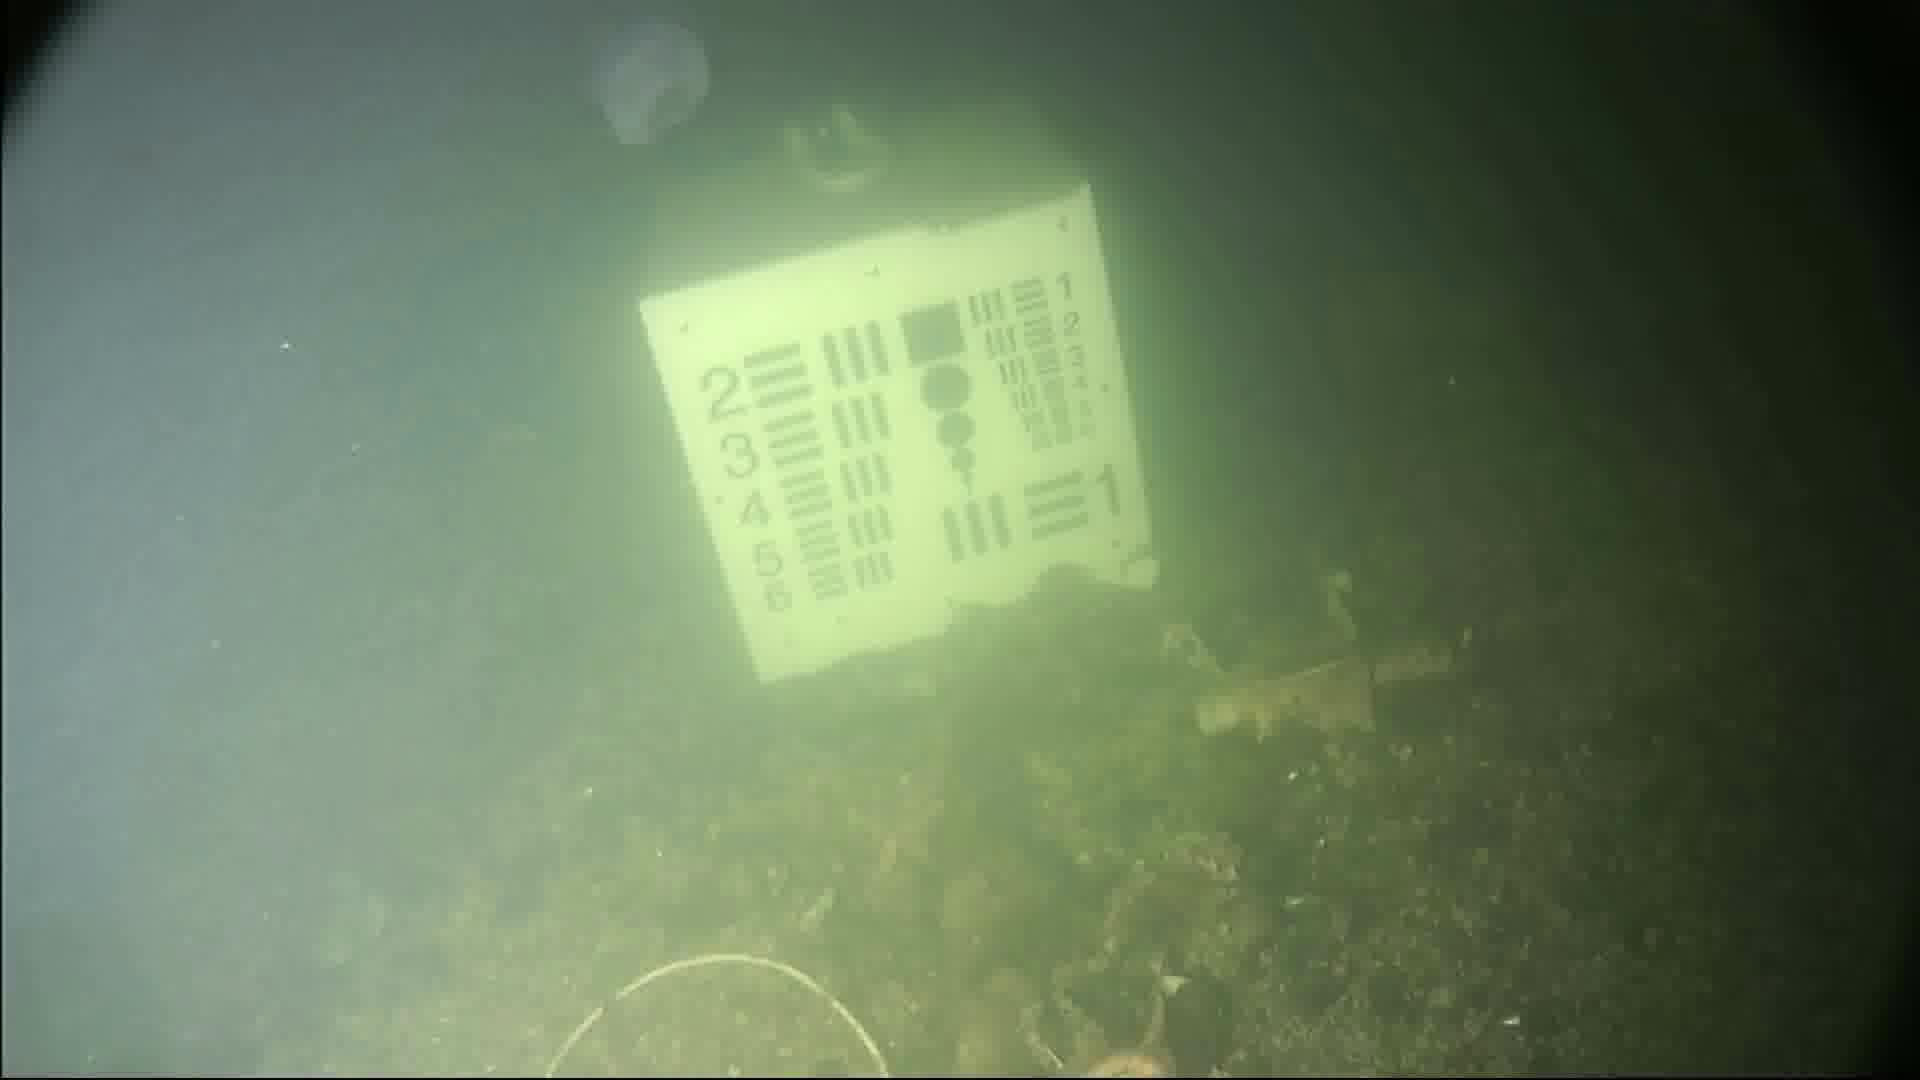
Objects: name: starfish
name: jellyfish